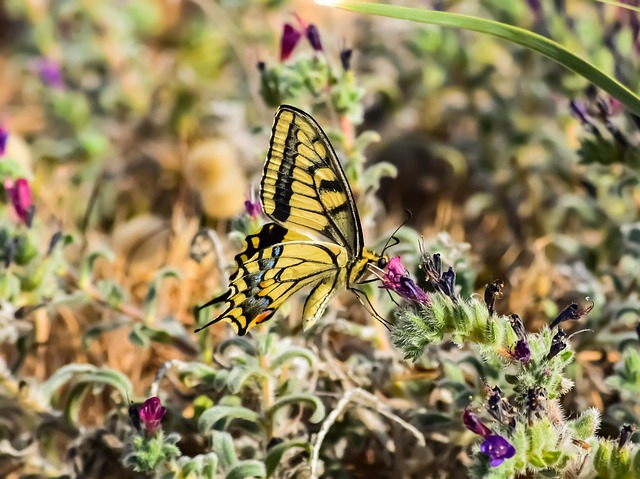
Label: farfalla